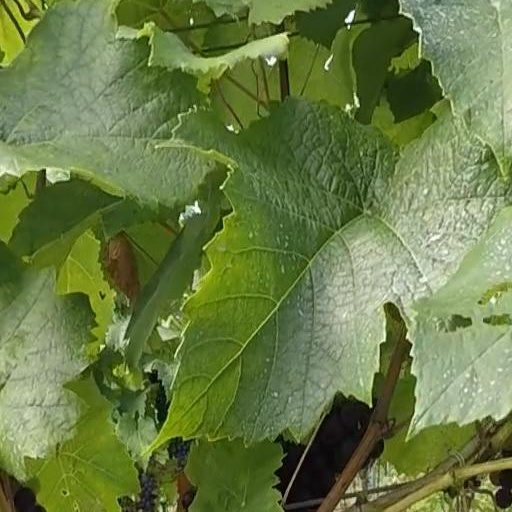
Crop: grape